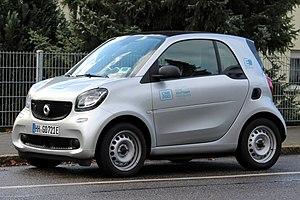
SHARE NOW est le nom d'un concept d'autopartage urbain développé par le constructeur automobile allemand Daimler.